Eitan Ben Eliyahu

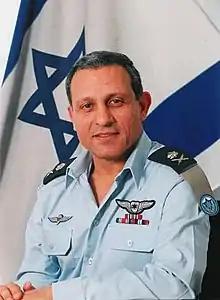

Aluf Eitan Ben Eliyahu (born 1944) is a retired major general in the Israel Defense Forces and was commander of the Israeli Air Force (IAF).